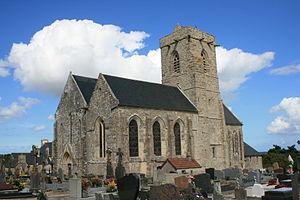
L'église Saint-Vigor est une église catholique située à Quettehou, en France.
Quettehou est une ancienne commune française, située dans le département de la Manche en région Normandie.
Quettehou est une commune française, située dans le département de la Manche en région Normandie, peuplée de 1 787 habitants.